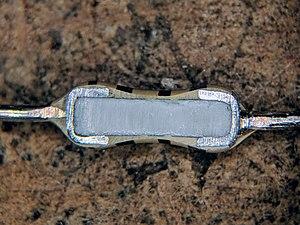
Une résistance ou resistor est un composant électronique ou électrique dont la principale caractéristique est d'opposer une plus ou moins grande résistance à la circulation du courant électrique.